James Millholland

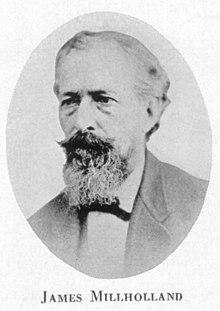

James Millholland (1812–1875) was an American railway master mechanic who is particularly well known for his invention of many railway mechanisms. His association with the Philadelphia and Reading Railroad Company as master machinist spanned fifty years in the early development of the American railroad. He also founded the locomotive shops at Mount Savage, Maryland, the center of the Cumberland and Pennsylvania Railroad.